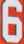
Number: 6